David Tennant

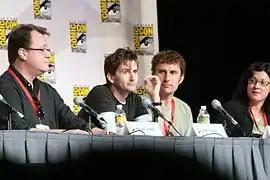
Tennant with "Doctor Who" showrunner Russell T Davies (left), regular director Euros Lyn (centre right), and executive producer Julie Gardner (right) at San Diego Comic-Con in July 2009

A fan of Doctor Who since childhood, Tennant had had a small role in the BBC's animated "Doctor Who" webcast "Scream of the Shalka" and appeared in several audio plays based on the "Doctor Who" television series which had been produced by Big Finish Productions.